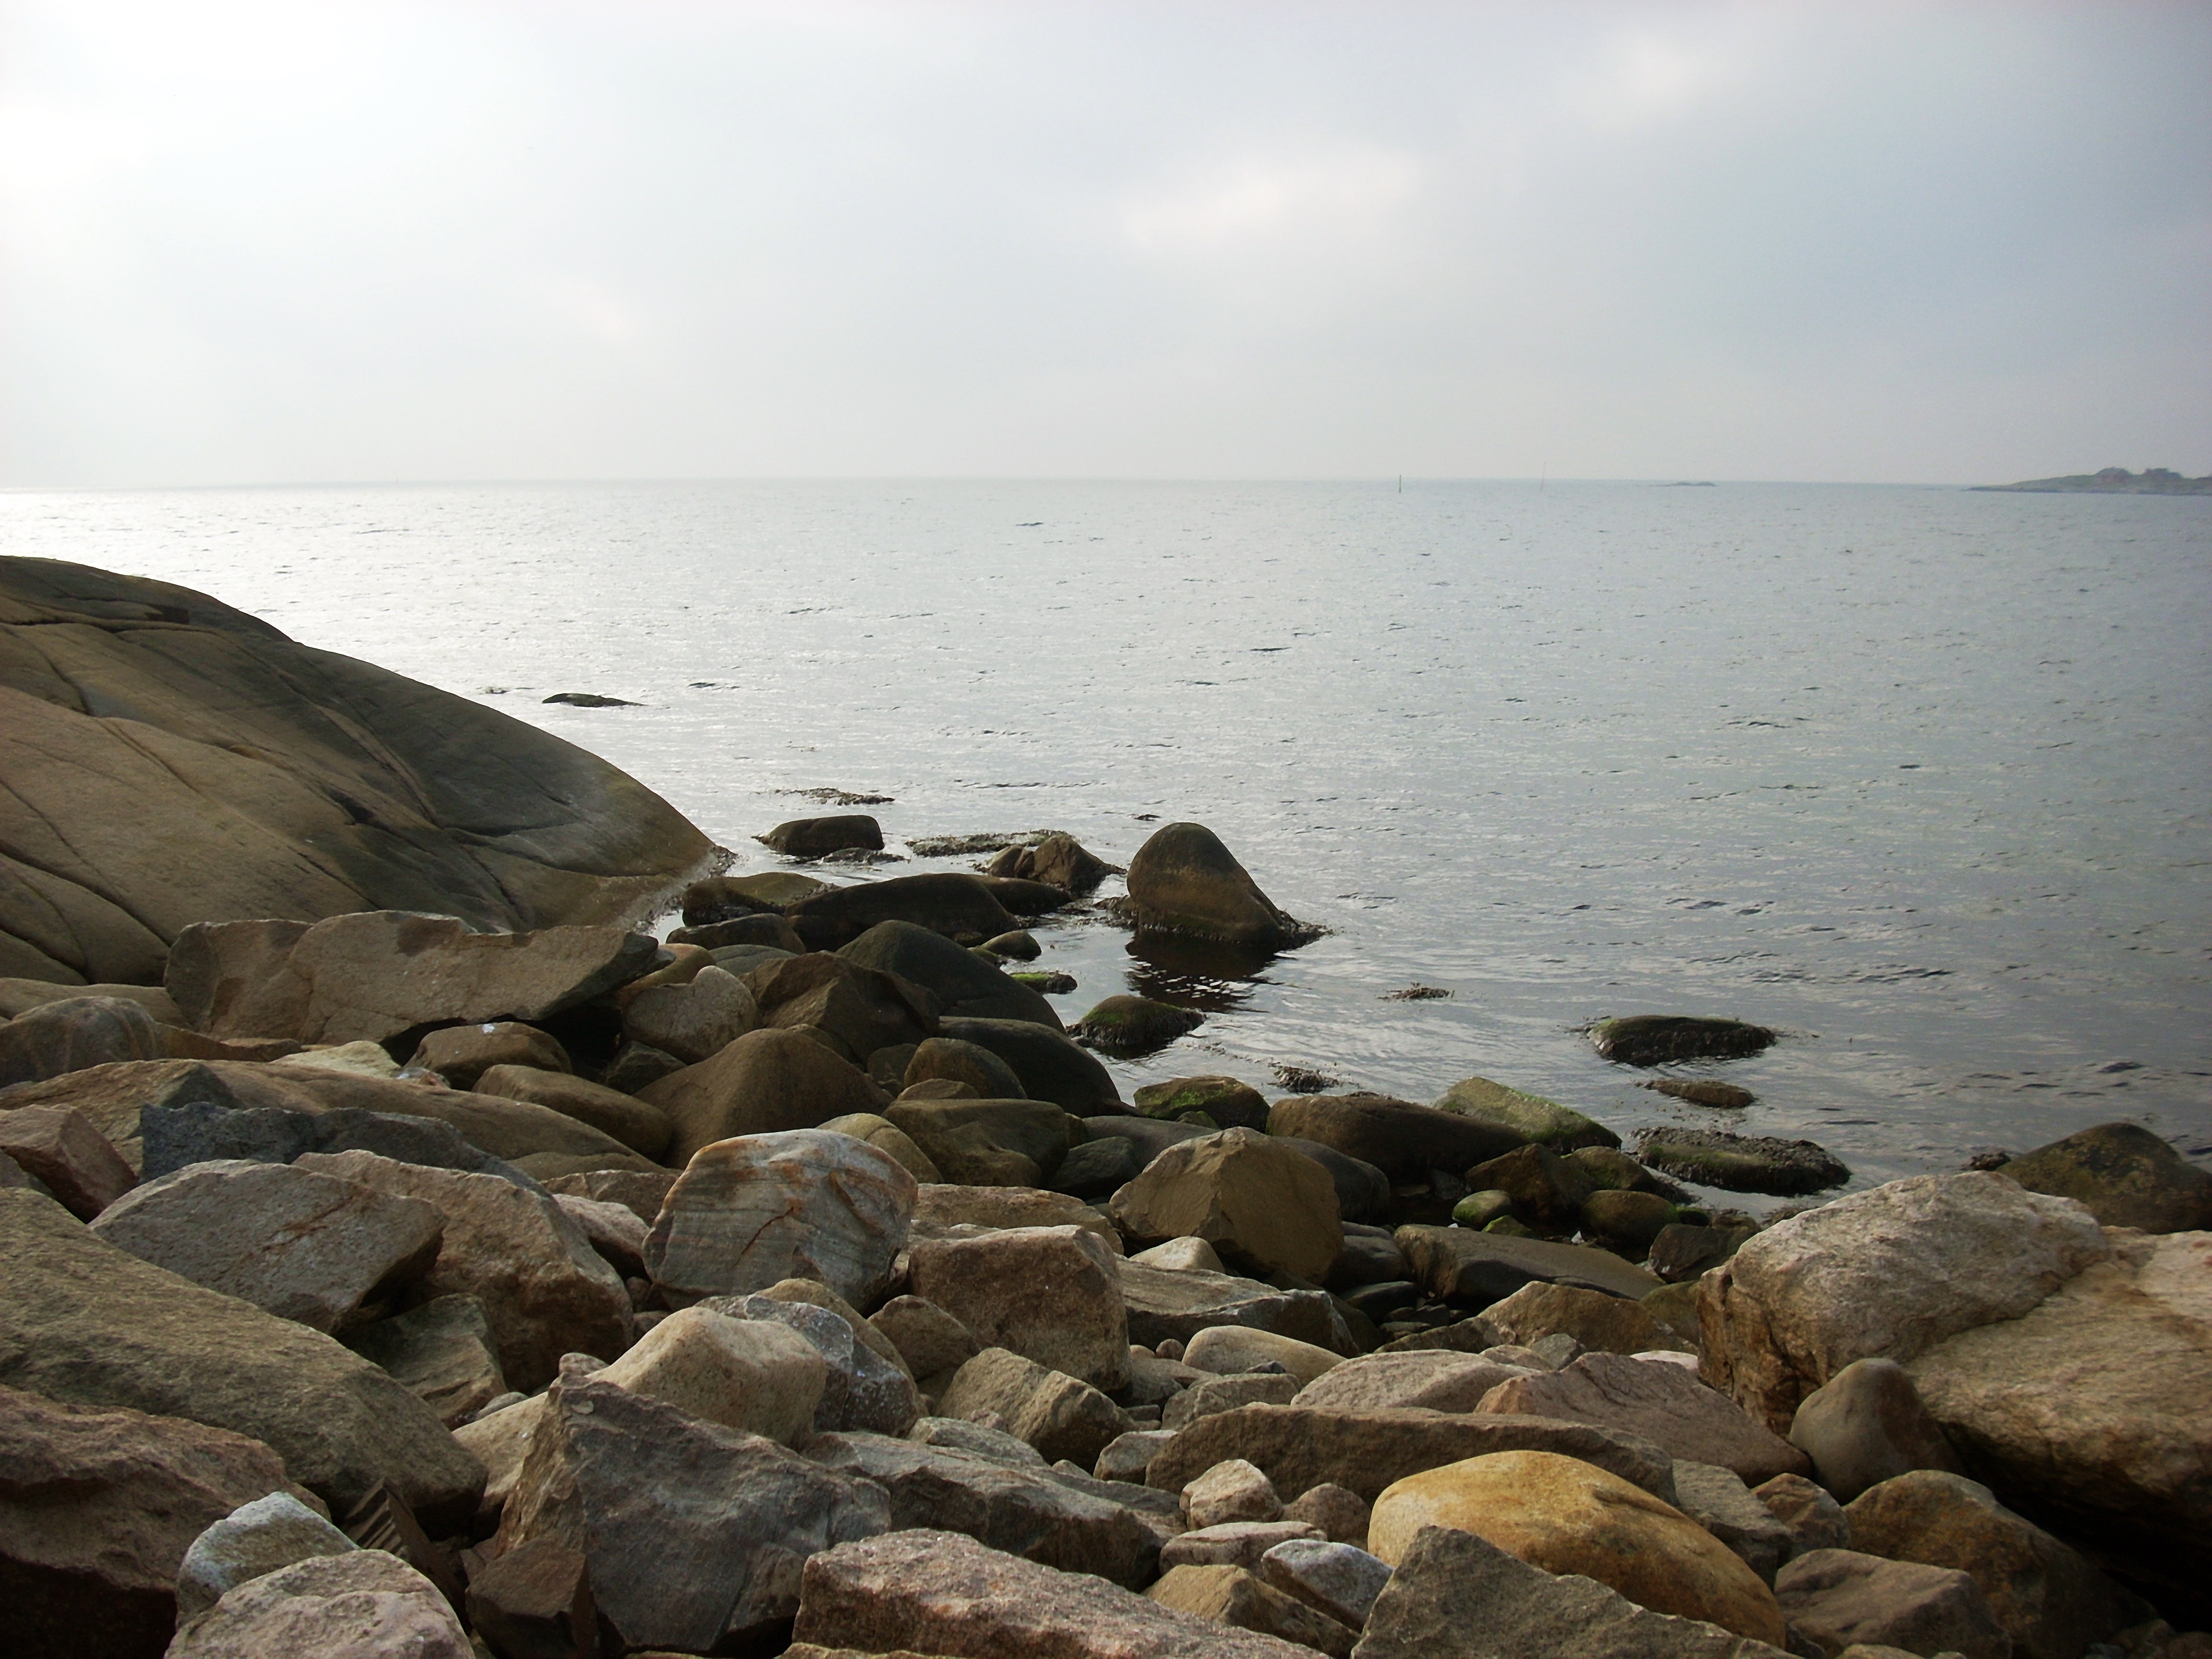
beach, sea, coast, water, nature, outdoor, sand, rock, ocean, horizon, shore, wave, cove, bay, tourism, material, body of water, cape, swedish, varberg